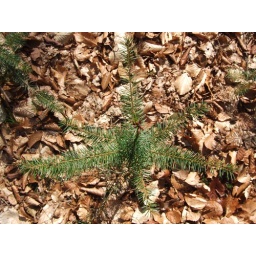
Young pine wood tree surrounded by autumn leafs